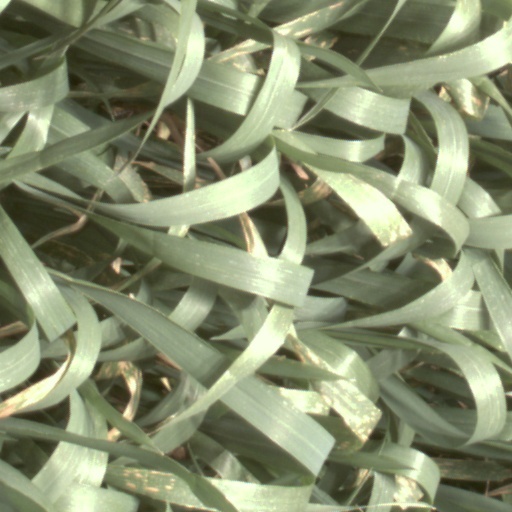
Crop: wheat